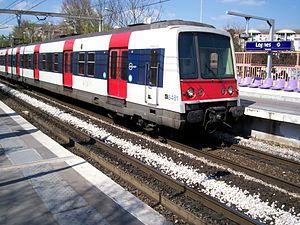
La rame MI 79, est la première rame d’interconnexion des réseaux de la RATP et de la SNCF en Île-de-France, conçue dans les années 1970 pour la ligne B du RER. Elle est suivie par une version dérivée, la rame MI 84, prévue pour répondre aux besoins de la ligne A du RER, avant d'être affectée ultérieurement sur le RER B.